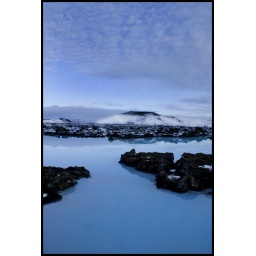
Shot near the Blue lagoon in In Iceland, were the blue water leeks out from the bathing lagoon to wild nature!